Caloocan High School

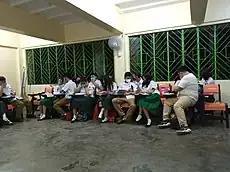
CHS students in the classroom.

In 1982, the old buildings in Caloocan High School were demolished to make way for an administration building.120 classrooms are presently housed in these structures. English, Filipino, Social Studies, Science, Mathematics, Practical Arts, Home Economics, YD-CAT, and Values Education are among the nine subject areas taught at Caloocan High School, which has a teaching staff of 401. Toribio Teodoro High School, Cecilio Apostol High School, Integrated School for first year, Maria Clara and Tandang Sora annexes were also integrated with Caloocan High School between 1982 and 1983. Each Department is led by a department head or coordinator who oversees and controls the department's operations while also teaching in the department.